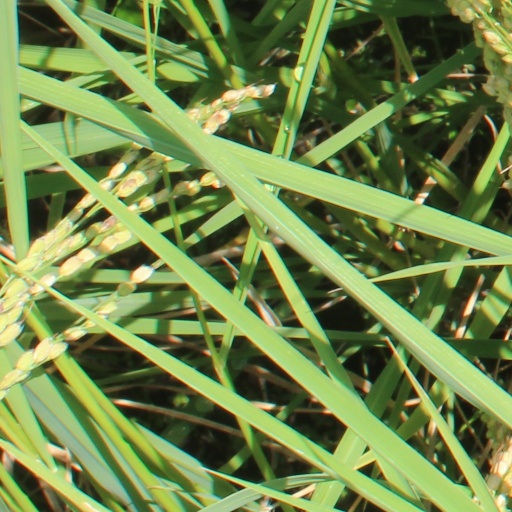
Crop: rice